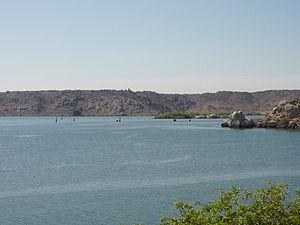
Emplacement de l'ancienne île de Philaé vu depuis l'île d'Aguilkia où ont été déplacés les temples, île de Philaé, Égypte
Philæ, aussi orthographiée Philae, en grec ancien Φιλαί / Philai, en égyptien ancien Pilak, P'aaleq, en arabe فيله, est une île d'Égypte submergée dans les années 1970 par la hausse du niveau du lac de retenue de l'ancien barrage d'Assouan à la suite de la construction du haut barrage. Les temples et monuments édifiés sur l'île aux époques pharaoniques et gréco-romaines ont été déplacés sur l'île voisine d'Aguilkia, aussi appelée Philæ par commodité, notamment auprès des touristes.